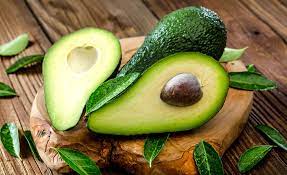
Label: Avocado